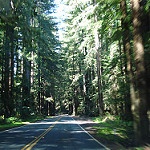
Scene: Outdoor